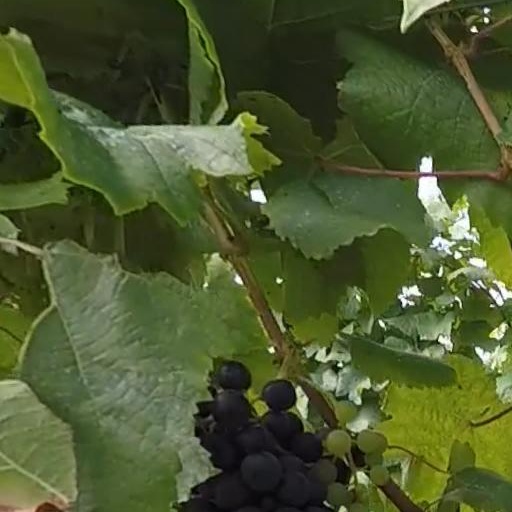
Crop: grape